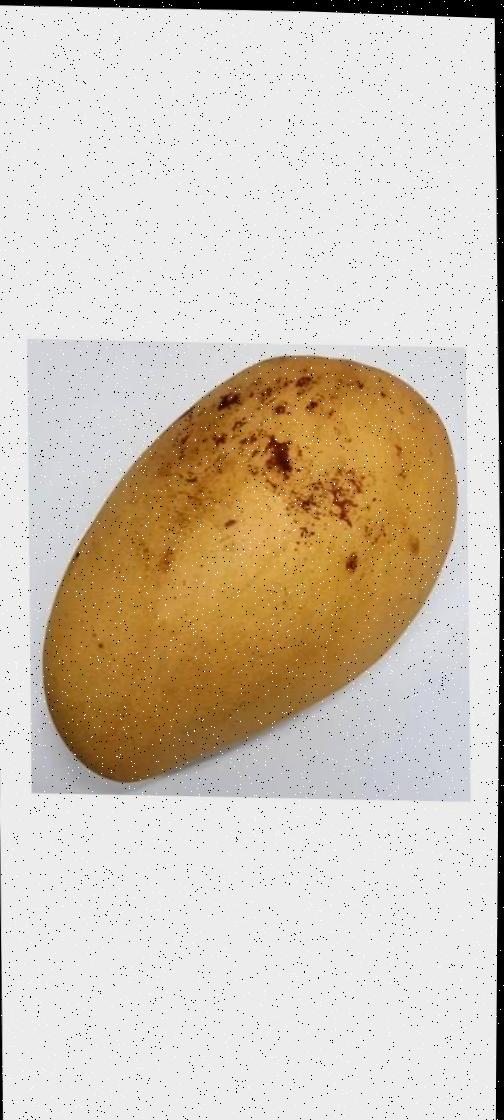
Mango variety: Katimon